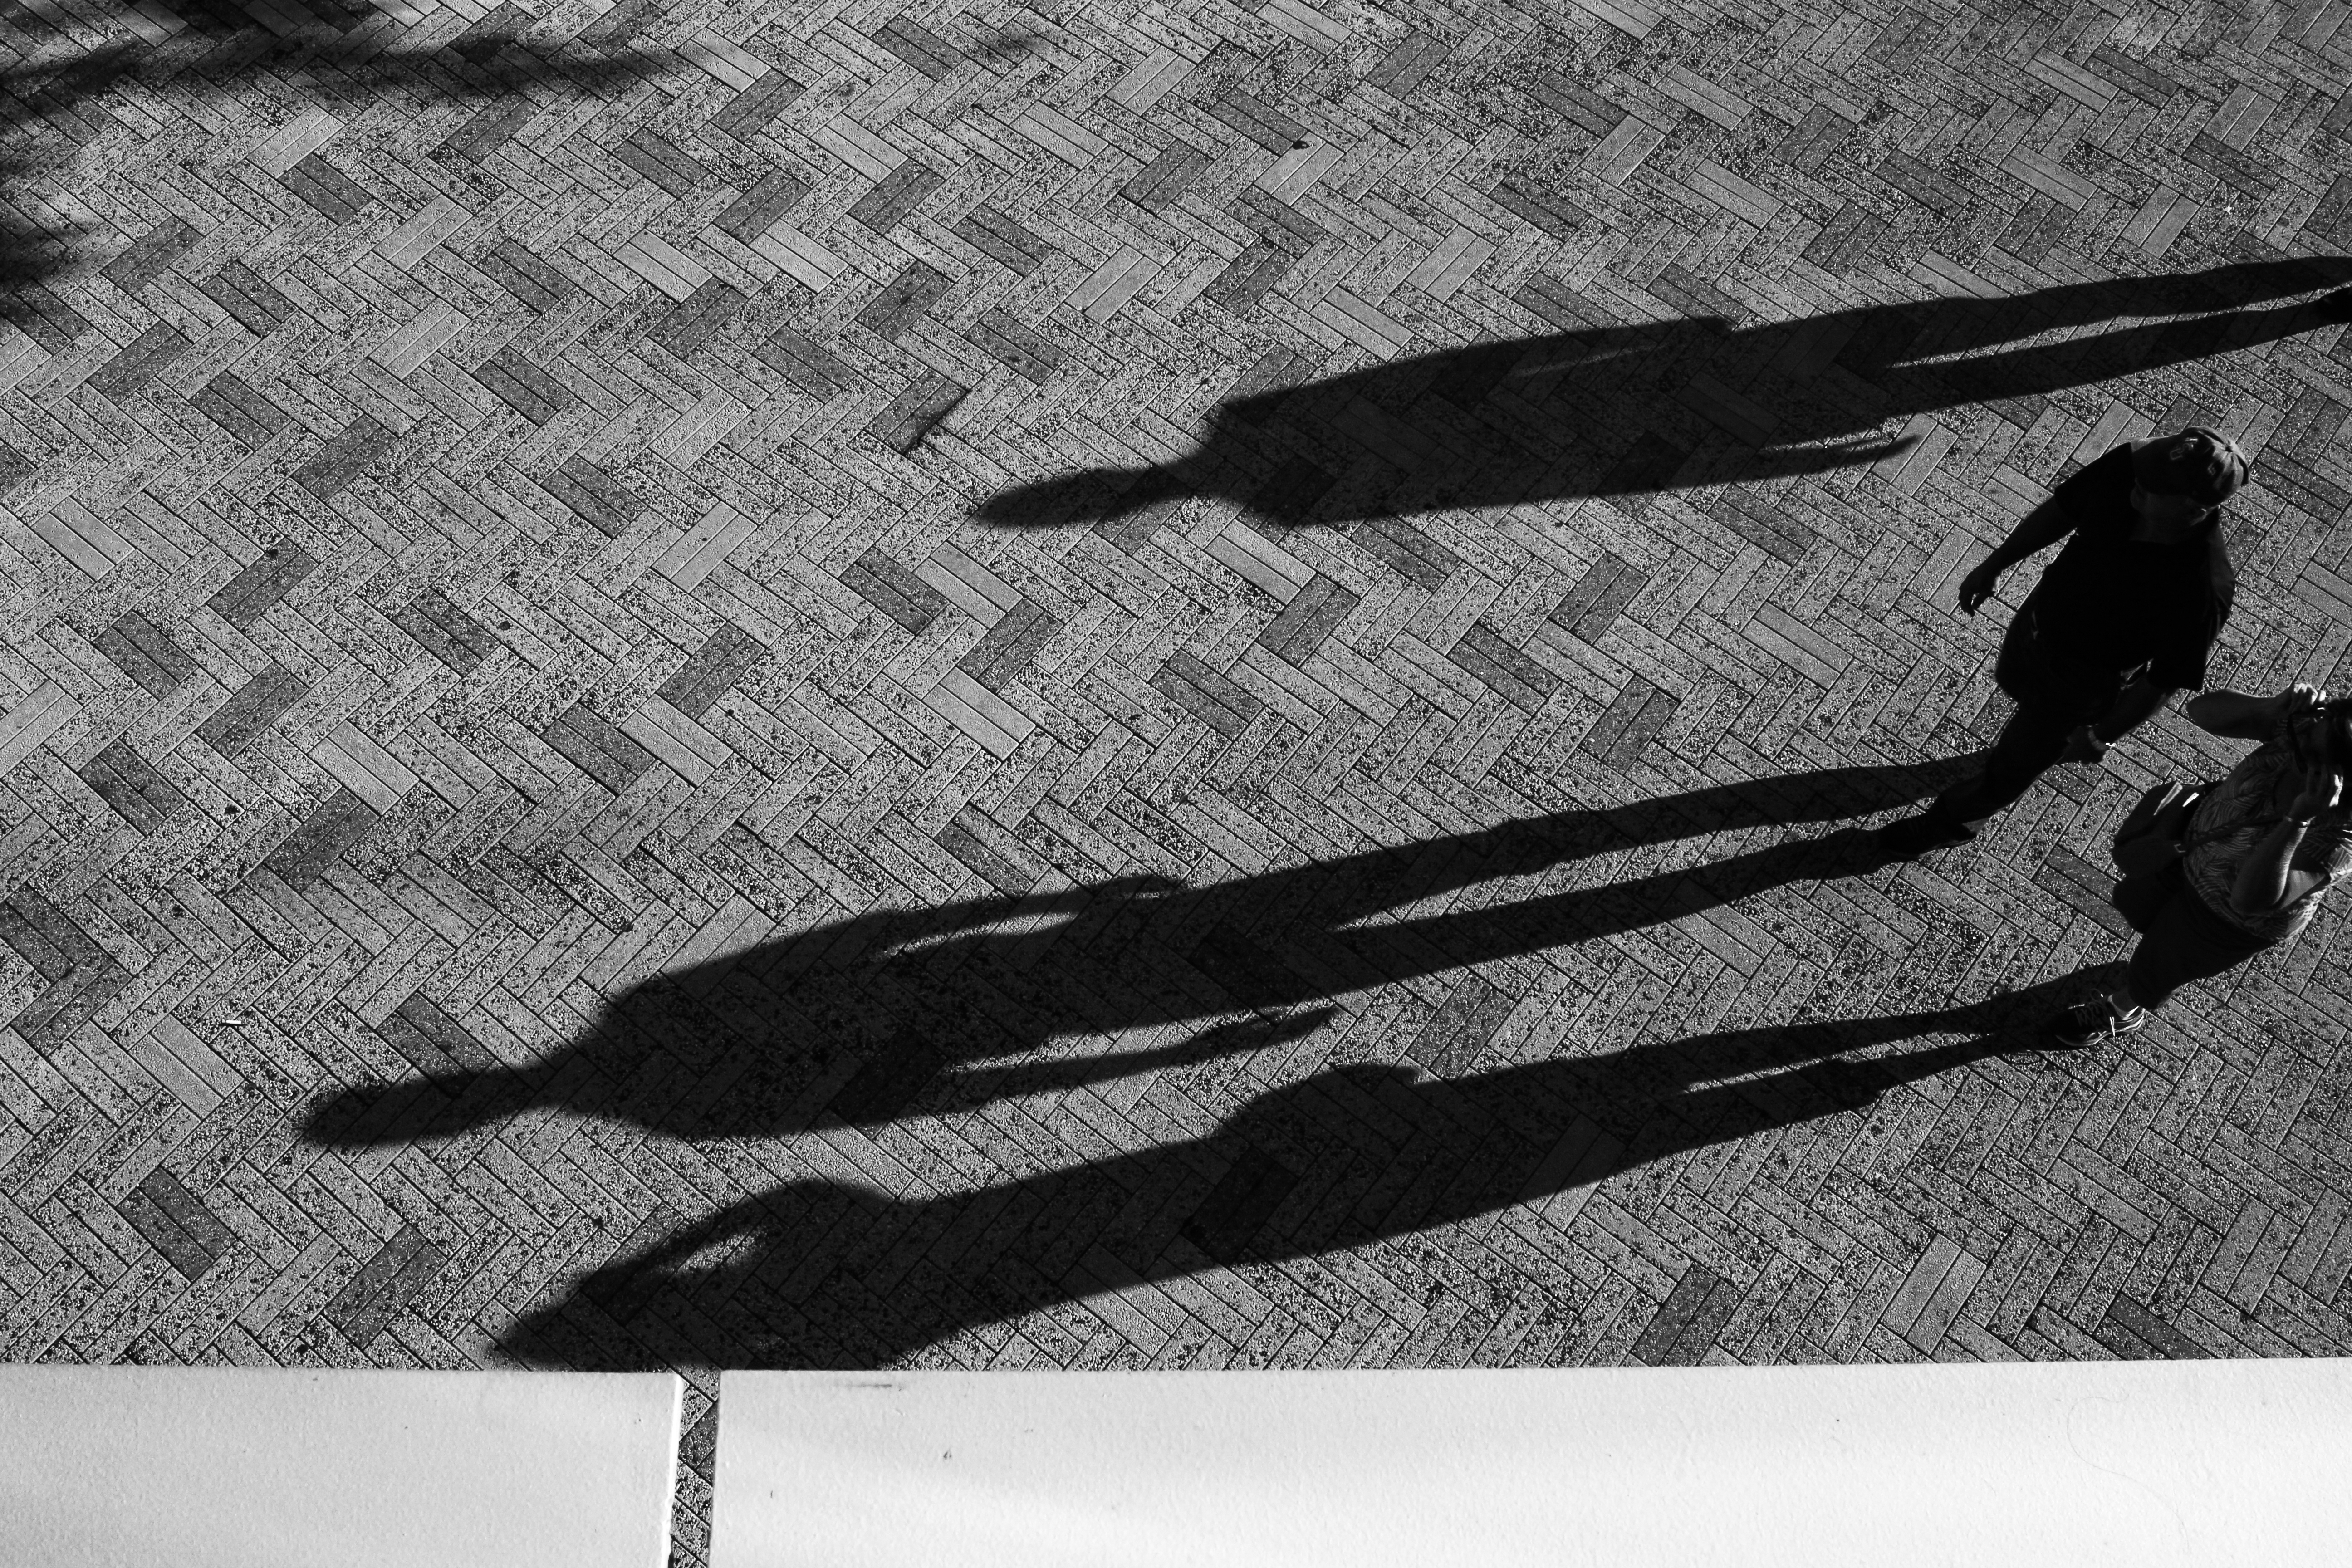
hand, black and white, white, line, shadow, black, monochrome, sketch, drawing, image, monochrome photography